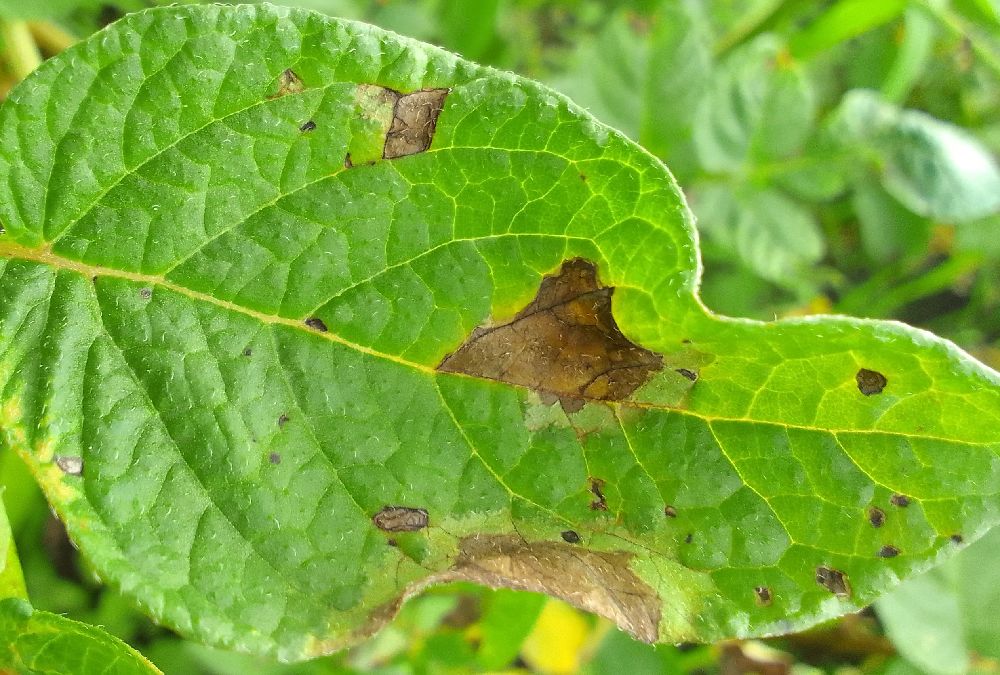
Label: Late blight